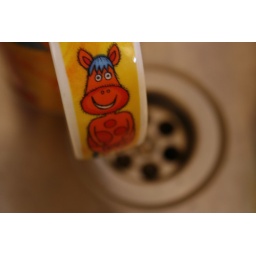
... mug in a sink after a delicious latte macchiato with caramel flavor